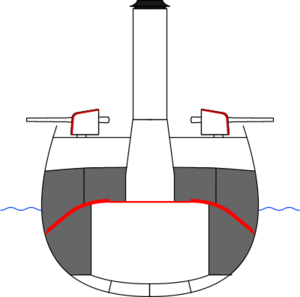
Beskyttet krydser
Tværsnit af beskyttet krydser. Med rødt er markeret dels panserdækket, dels det panser, der beskytter kanonerne. Det mørkegrå område er kulbeholdningen, og det er yderligere opdelt, så man kan tage det inderste lag kul, og alligevel bevare et beskyttende lag.
Den beskyttede krydser var en særlig type krydser. Den var afledt af panserkrydseren, men i stedet for et panser langs skibssiden blev tonnagen udnyttet til mere maskineri og en kraftig artilleribestykning.